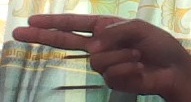
ASL sign: H